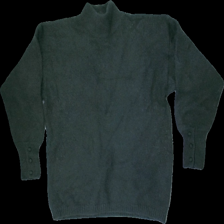
View: front
Type: Sweater
Category: Ladies
Brand: Not in the list
Brand text on label: Malina Wong
Colors: Green
Material: 51% acrylic, 49% wool
Cut: Turtle neck
Size: 40
Price range: <50
Recommended usage: Export